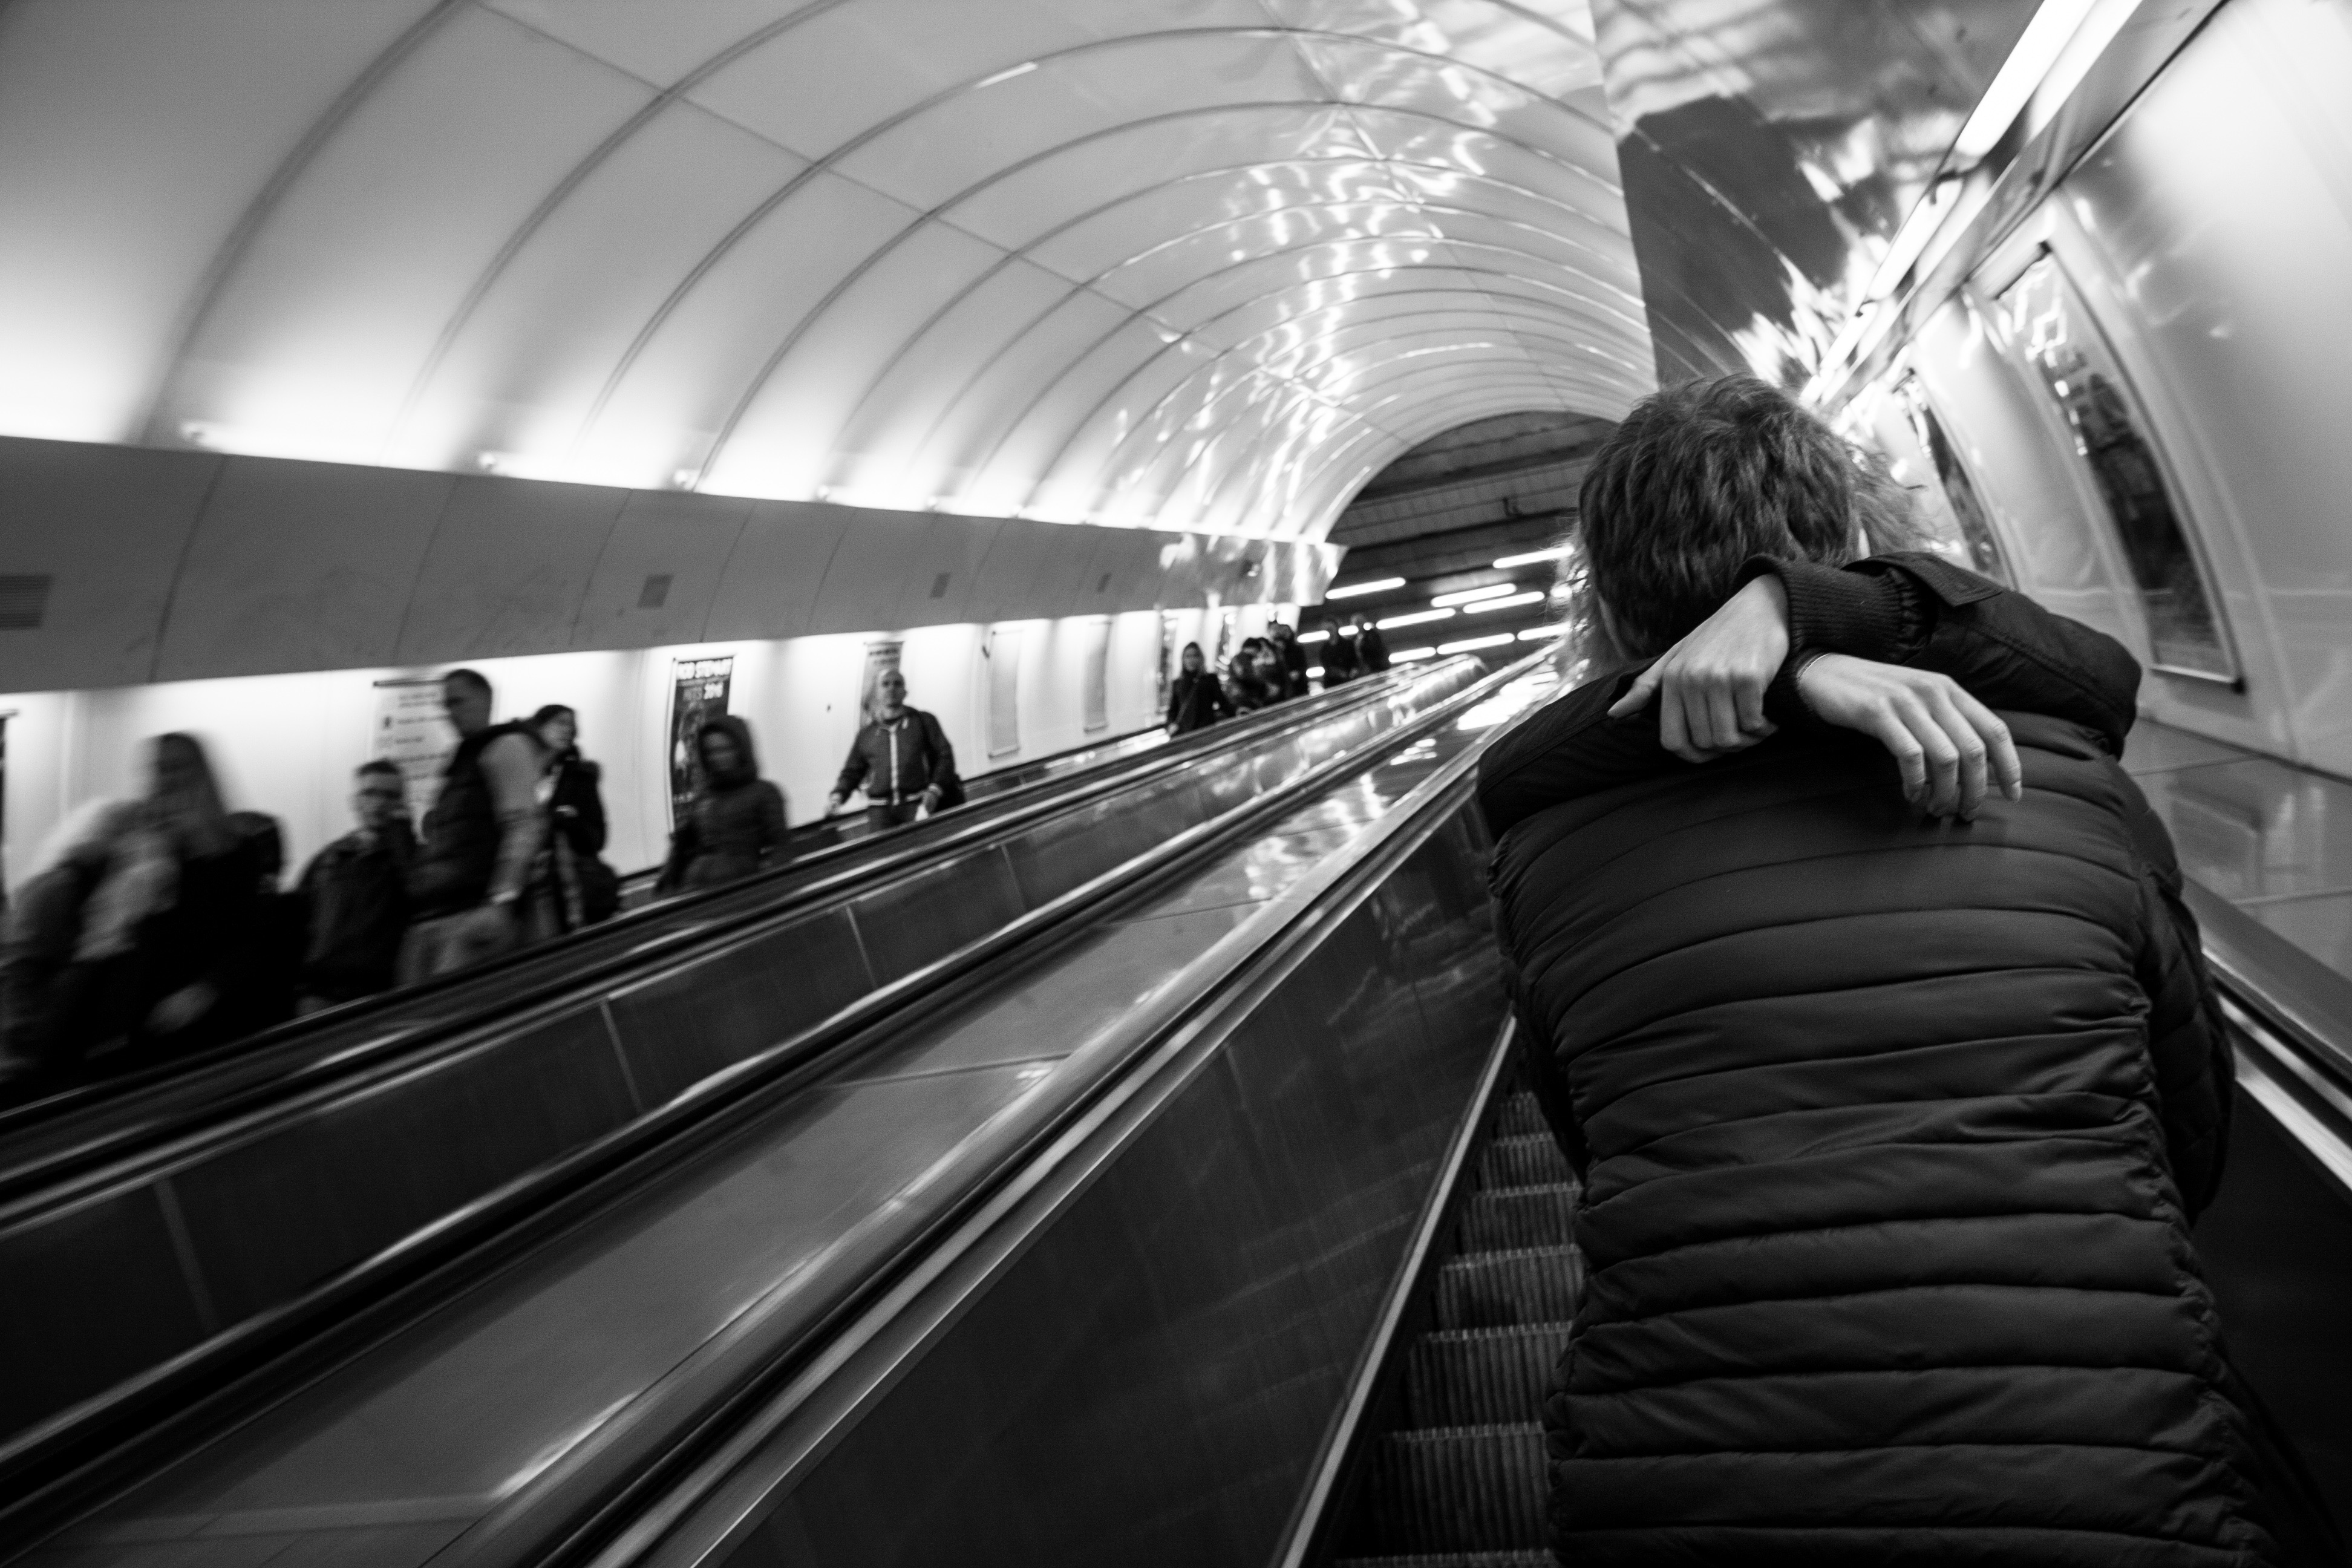
black and white, escalator, transport, black, monochrome, public transport, monochrome photography